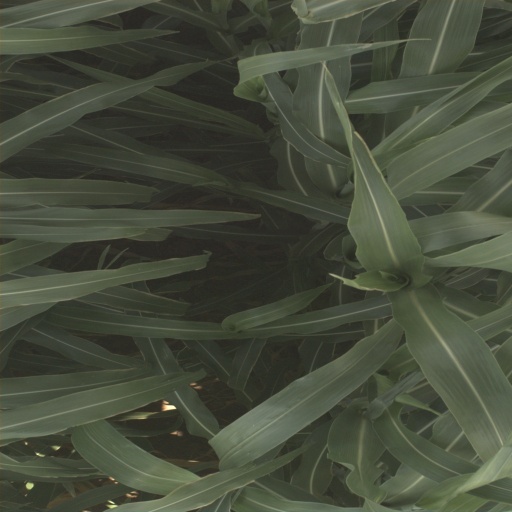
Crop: sorghum